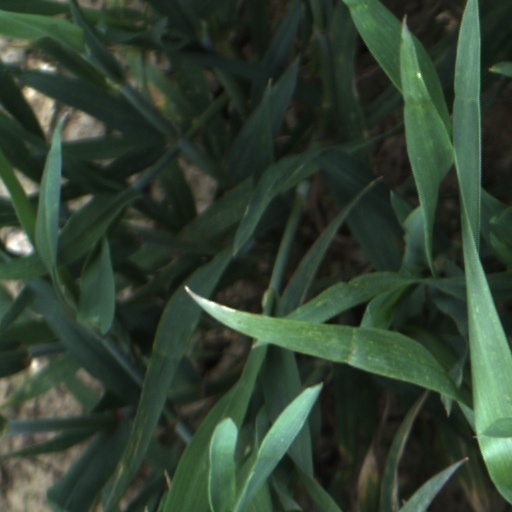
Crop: wheat